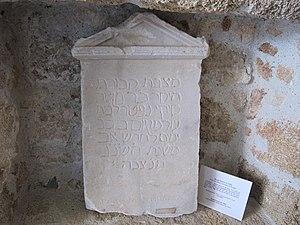
L’histoire des Juifs à Rhodes et dans le reste du Dodécanèse remonte à l'Antiquité. Ces Juifs romaniotes, appelés Rodezlis pendant la période turque, sont de nos jours peu présents sur leur île, Rhodes, en Grèce, mais leurs descendants maintiennent l'héritage communautaire à l'étranger.